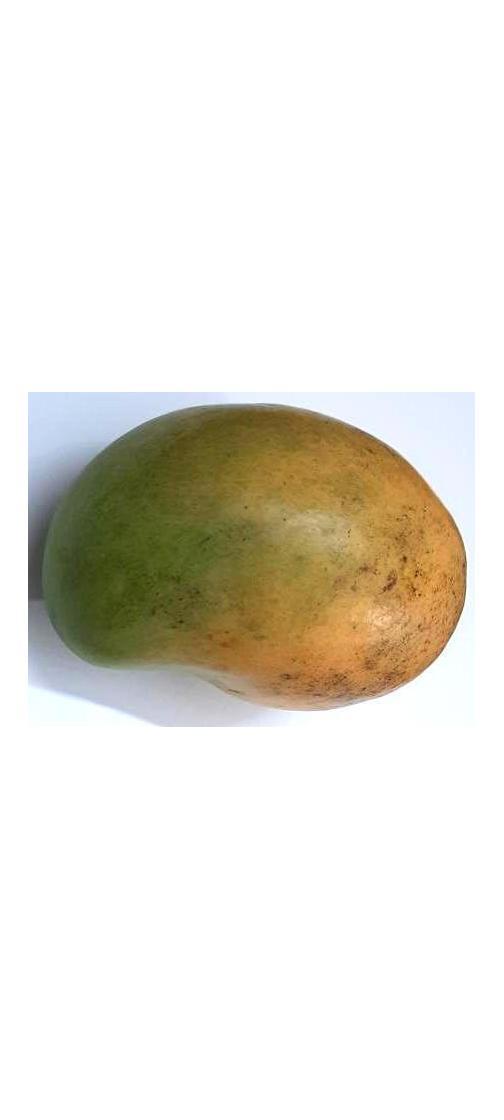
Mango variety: Rupali